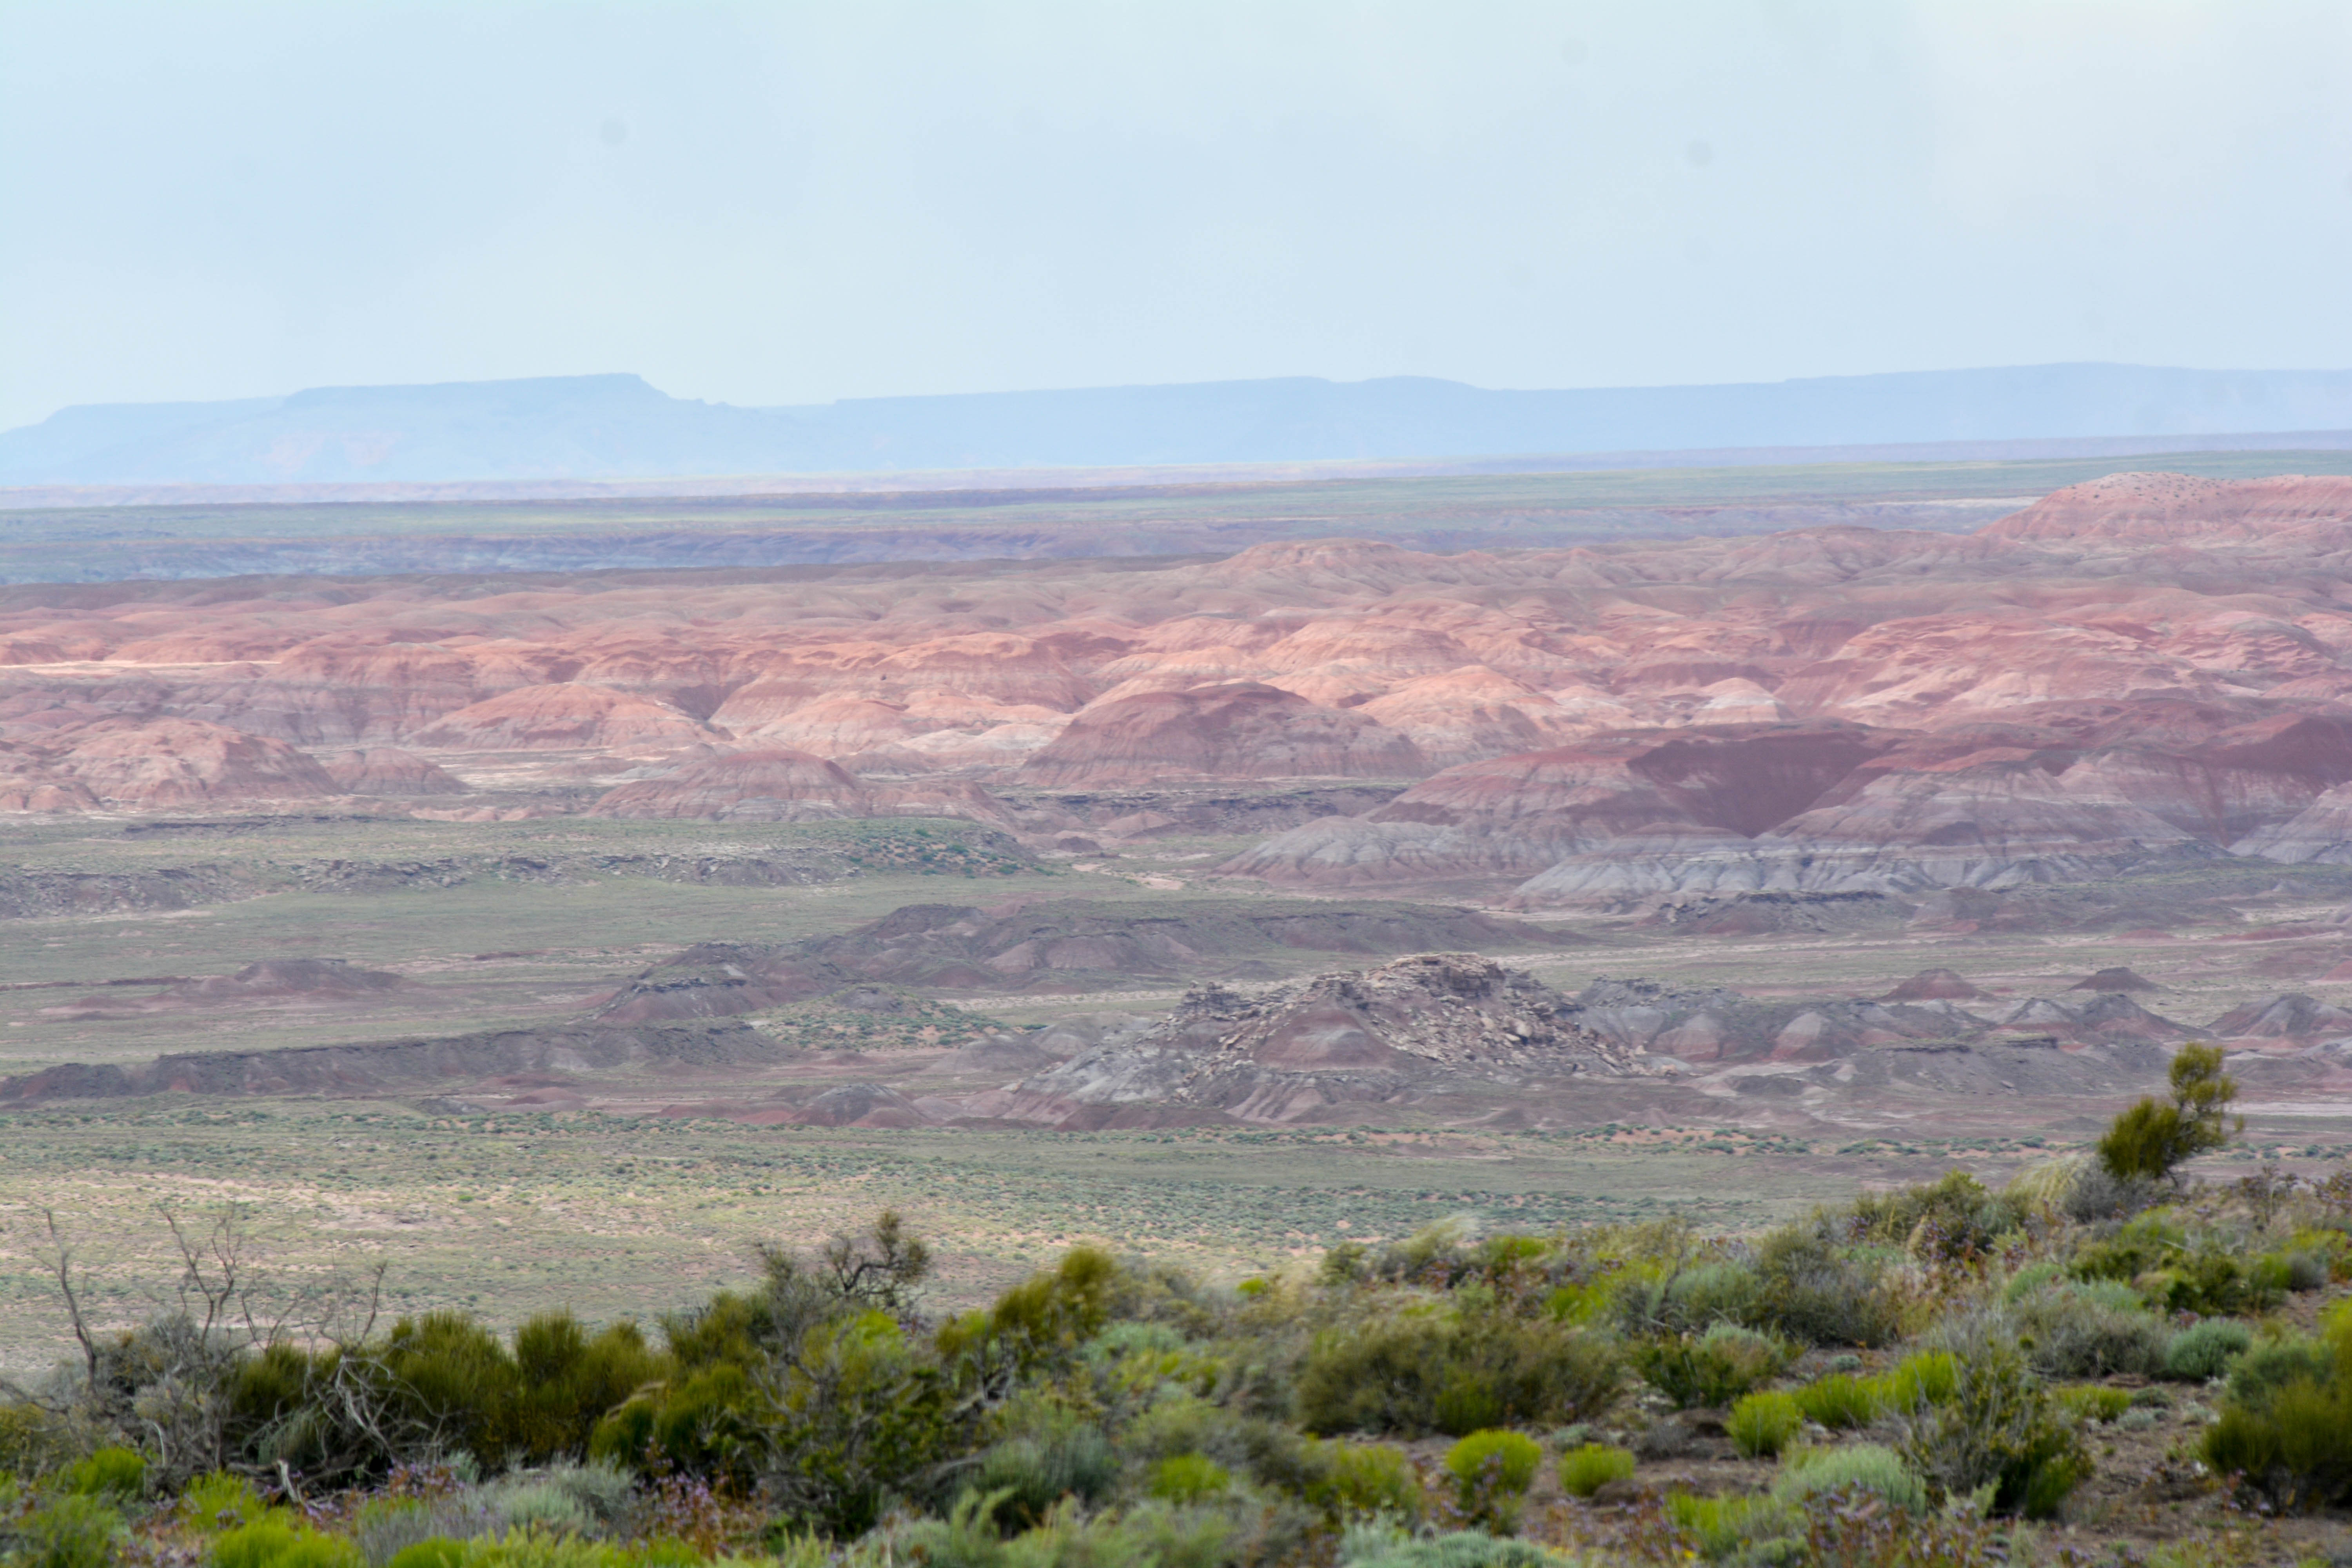
landscape, wilderness, prairie, hill, valley, canyon, savanna, plain, geology, grassland, badlands, plateau, marccooper, painteddesert, petrifiedforest, route66, holbrook, arizonalandscape, fell, ecosystem, wadi, butte, steppe, landform, natural environment, geographical feature